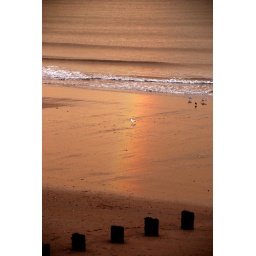
Brid beach birds in rainbow reflection